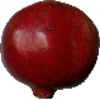
Label: Pomegranate 1